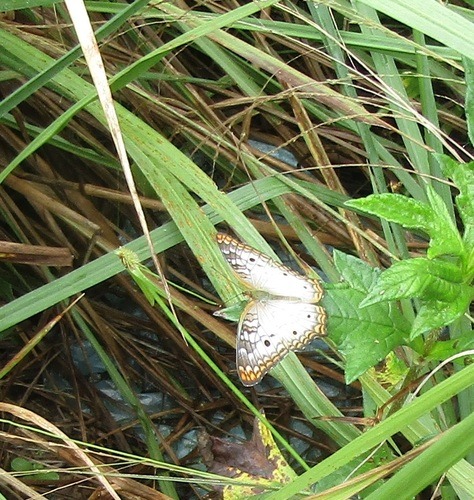
Scientific name: Anartia jatrophae
Common name: White peacock
Family: Nymphalidae
Order: Lepidoptera
Pollinator type: Primary pollinator
Habitat: Gardens, parks, and open areas
Geographic range: Southern United States to Argentina
Conservation status: Least Concern